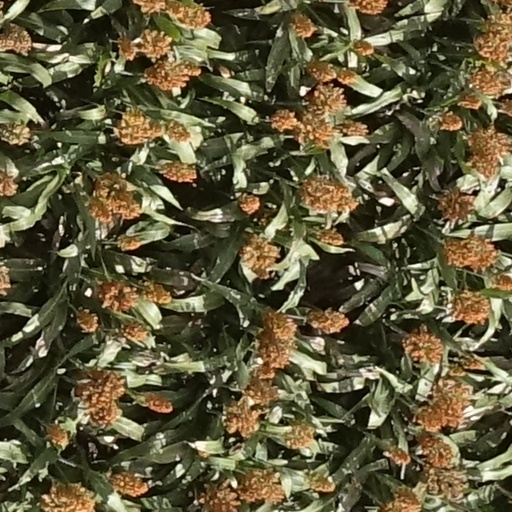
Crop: sorghum